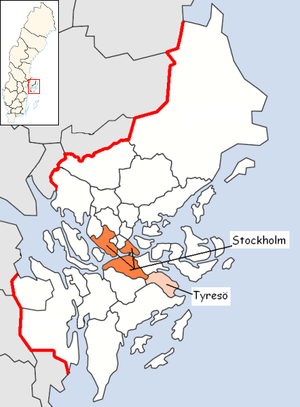
La commune de Tyresö est une commune suédoise du comté de Stockholm. 45 629 personnes y vivent. Son chef-lieu se situe à Bollmora.